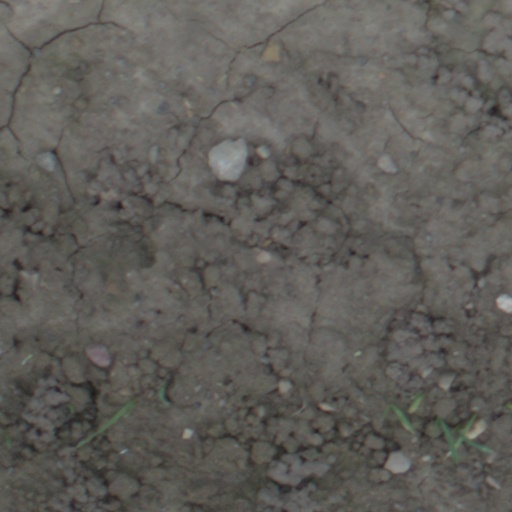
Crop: wheat